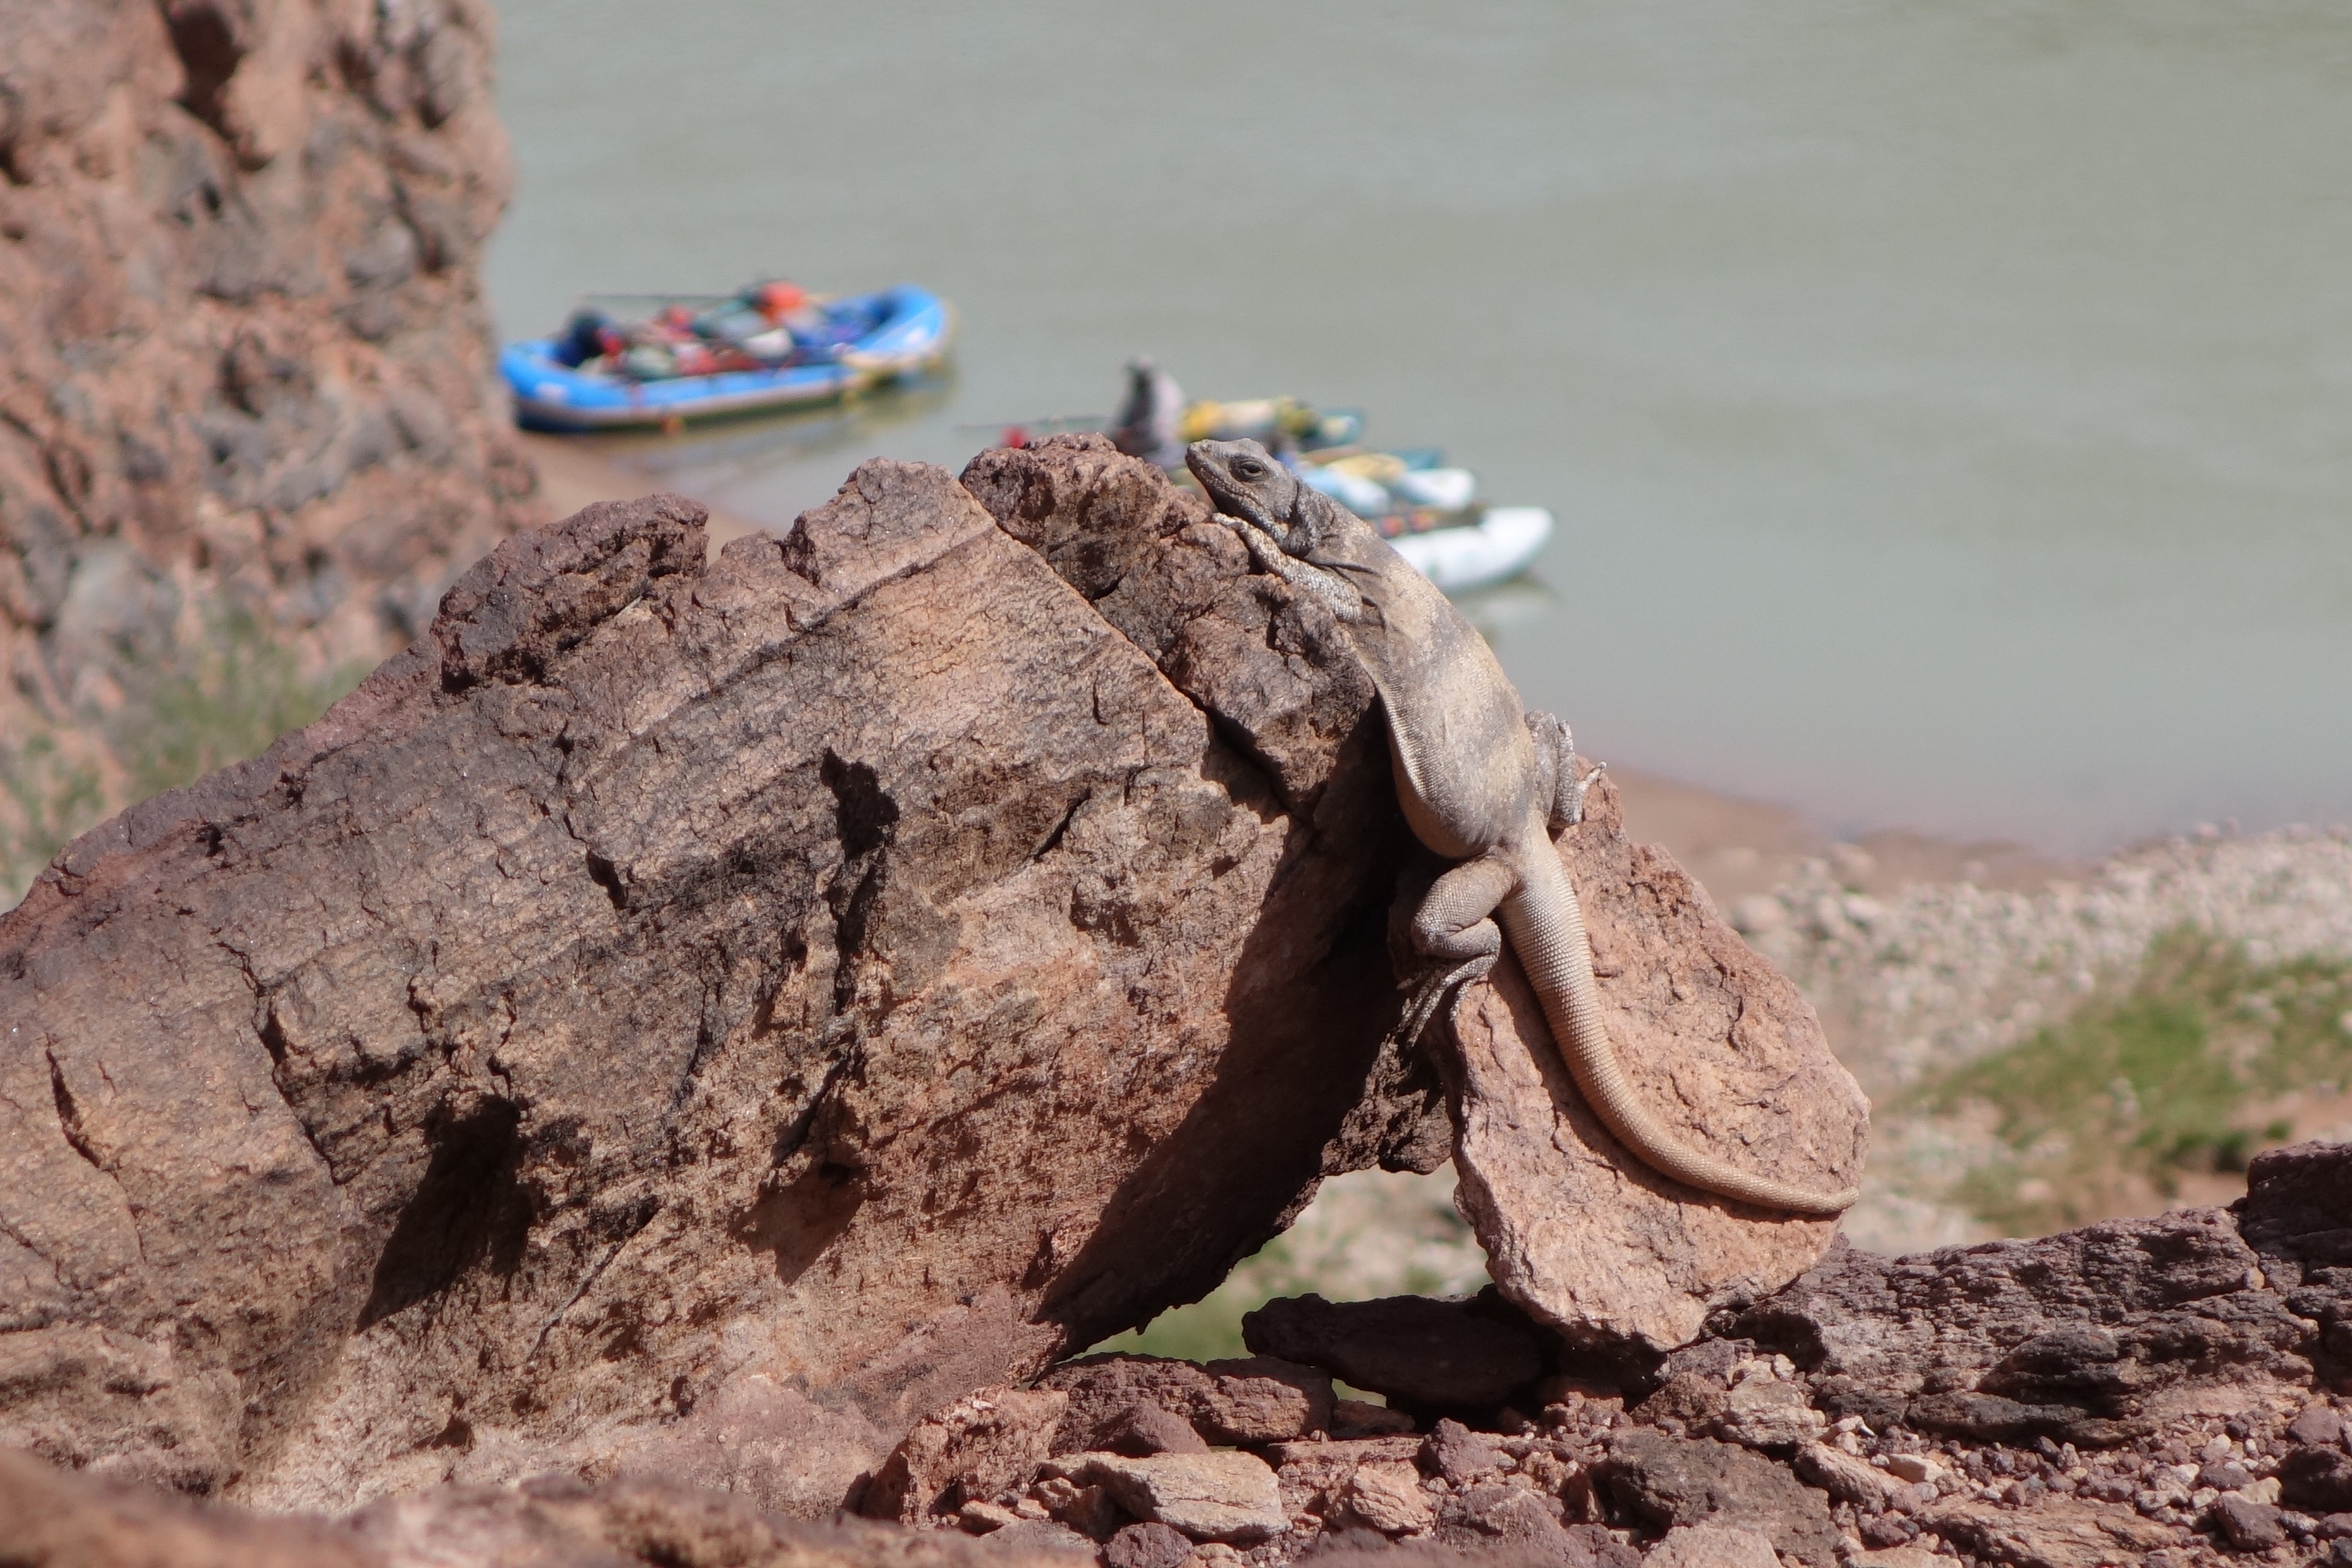
sand, rock, desert, animal, river, wildlife, soil, reptile, material, lizard, geology, creature, rafting